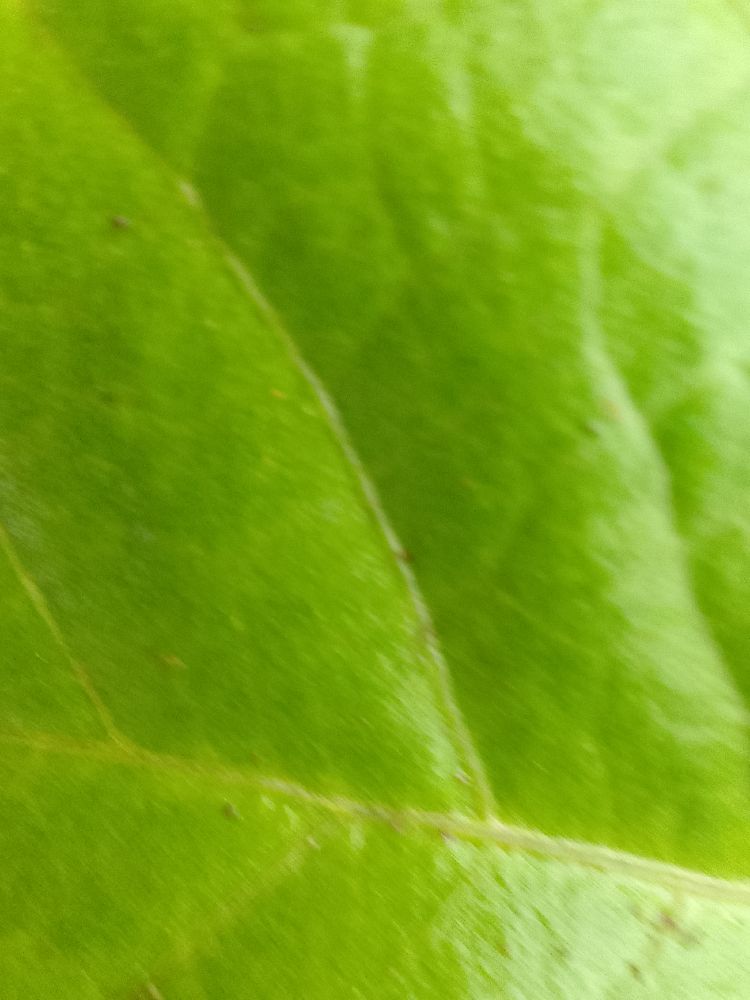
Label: healthy